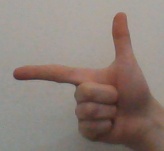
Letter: yaa